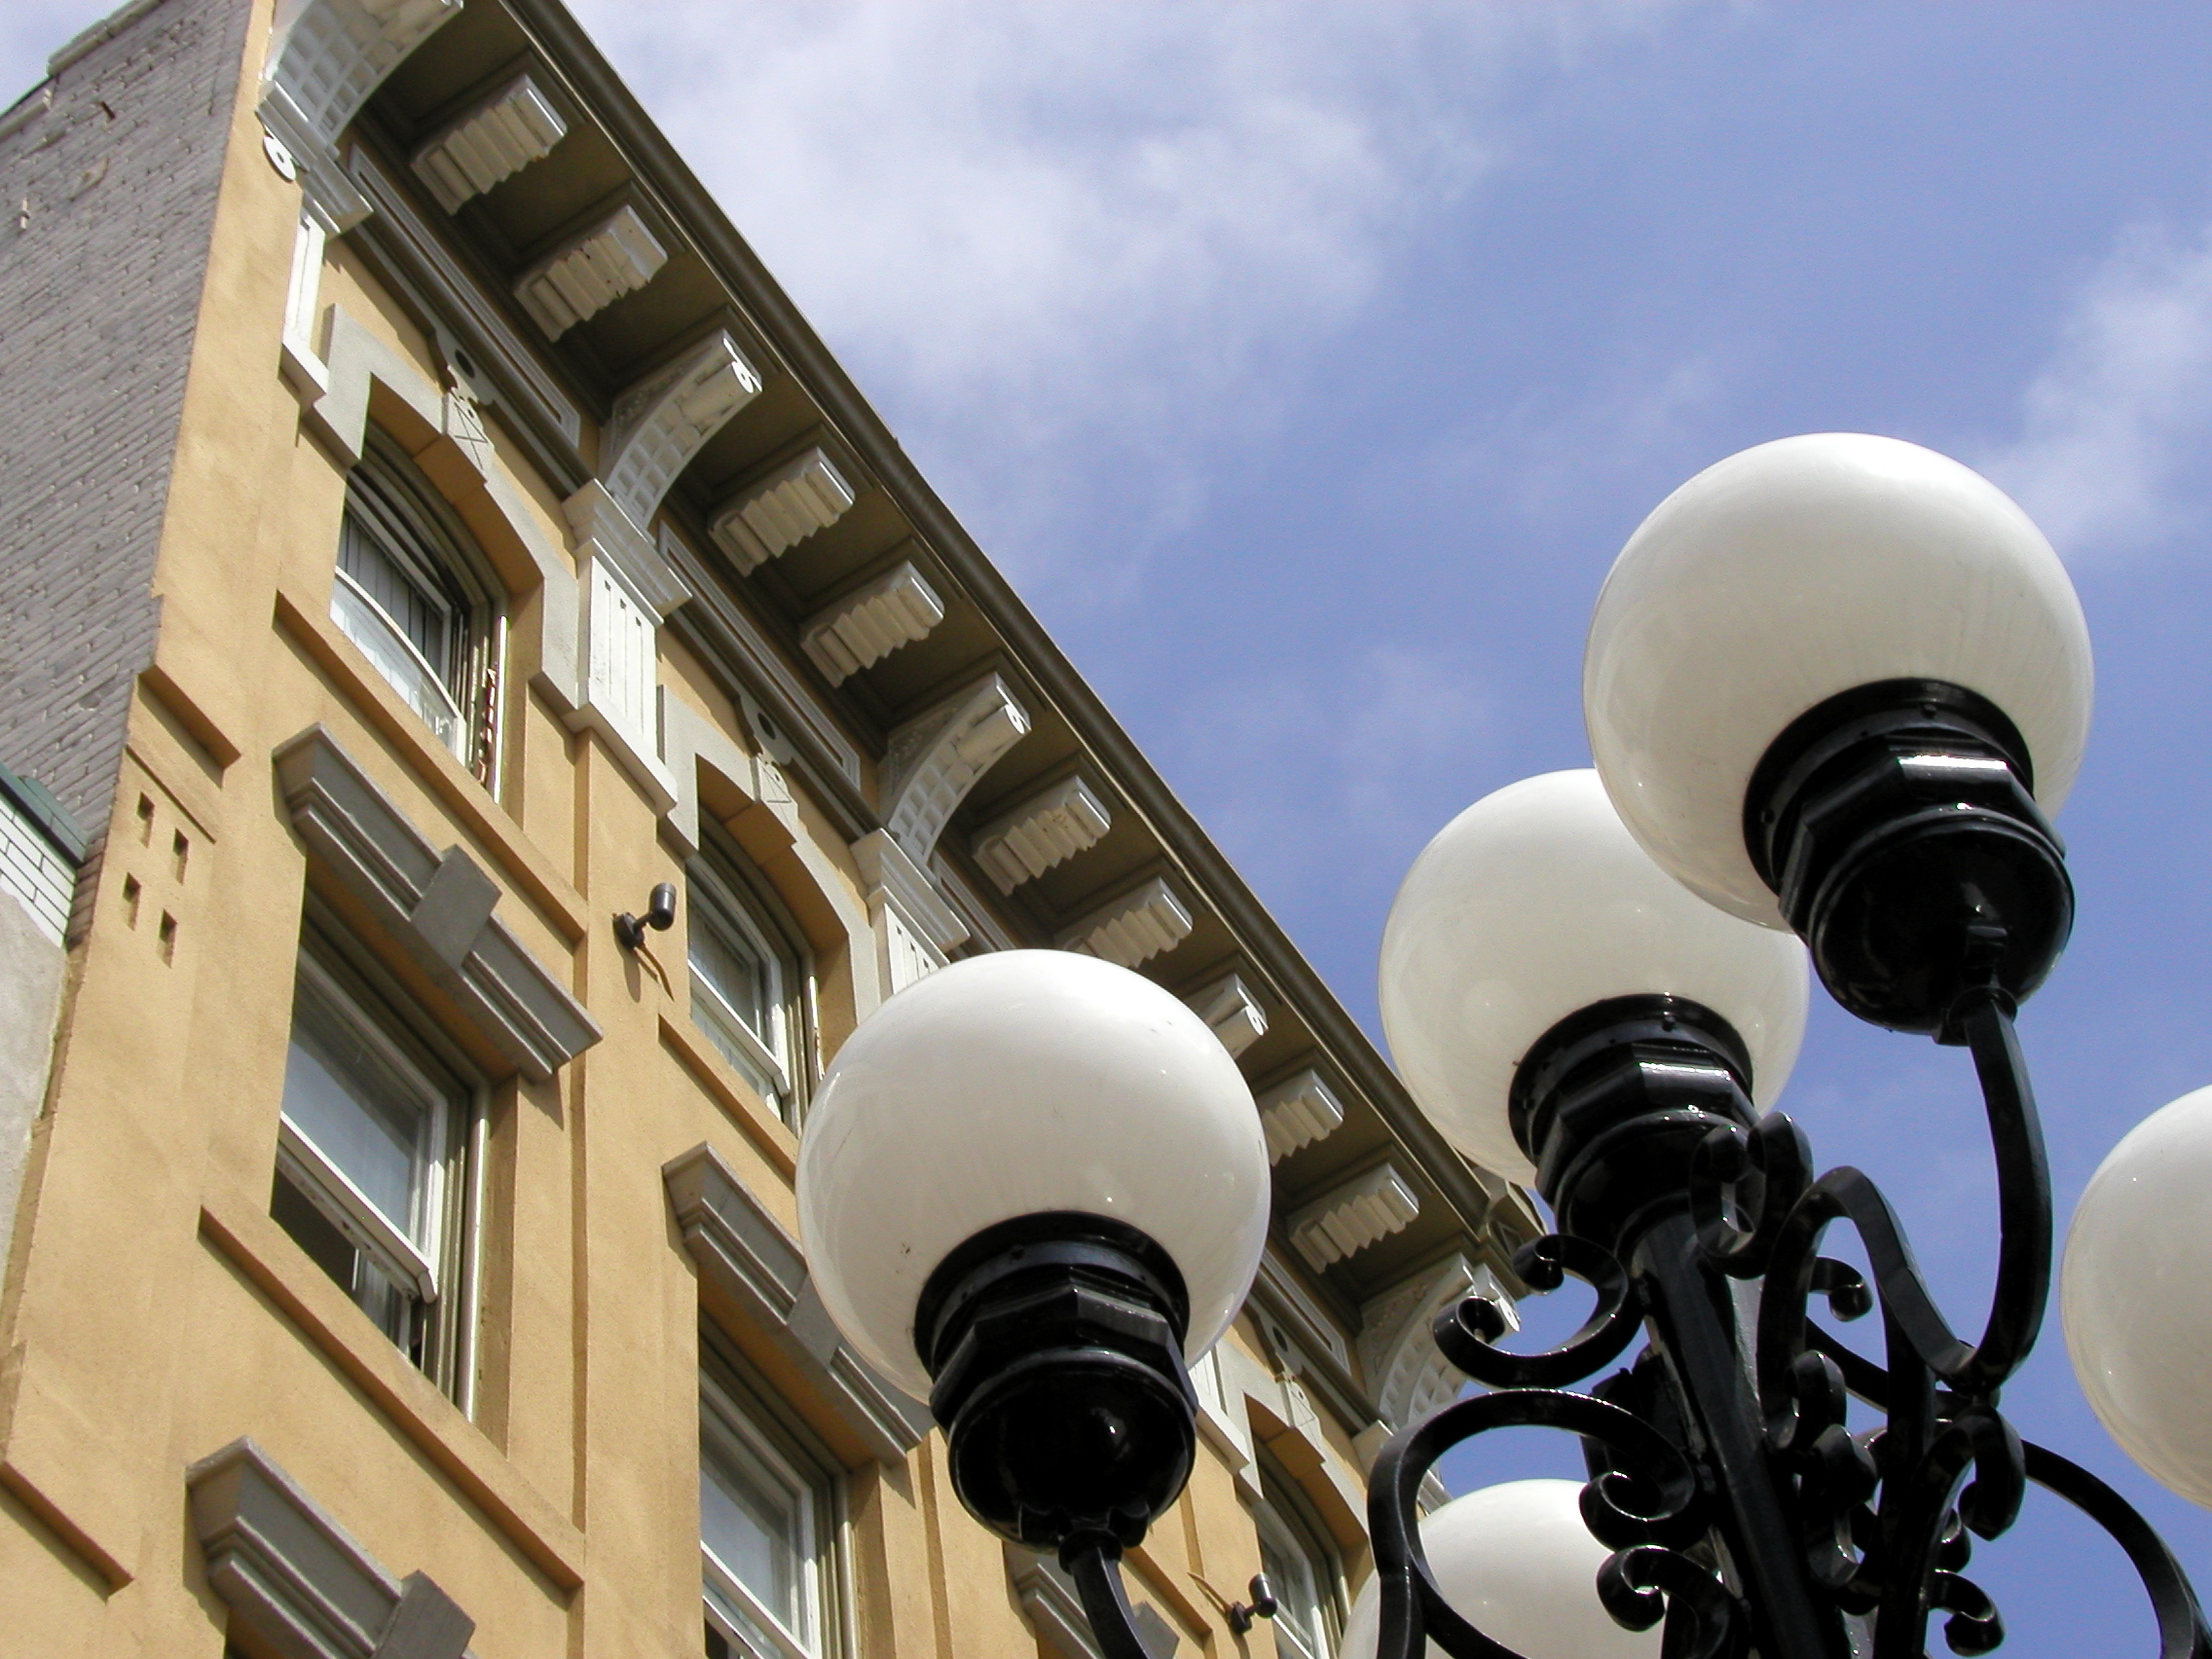
light, lighting, light fixture, sandiego, gaslamp